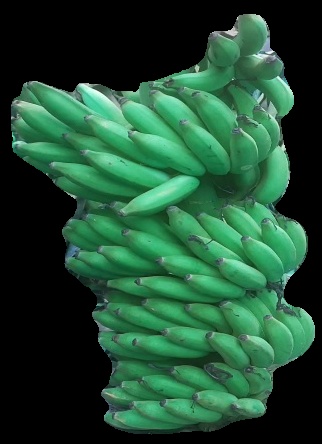
Variety: elakki-bale
Grade: grade1